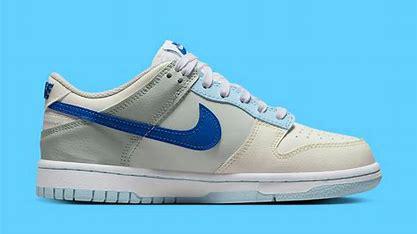
Brand: Nike
Model: kg Nike Dunk